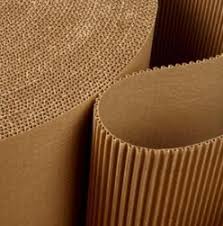
Label: cardboard